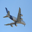
Label: airplane